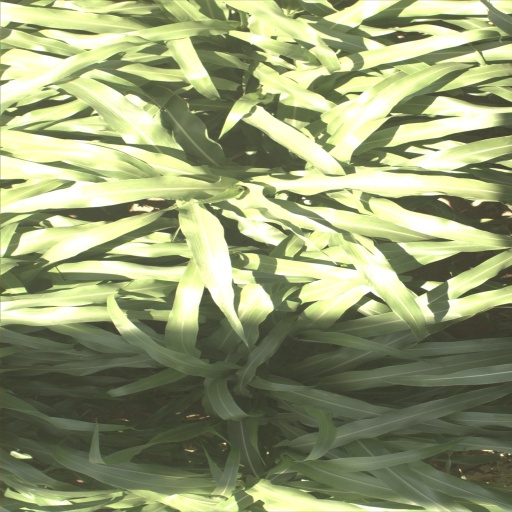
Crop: sorghum